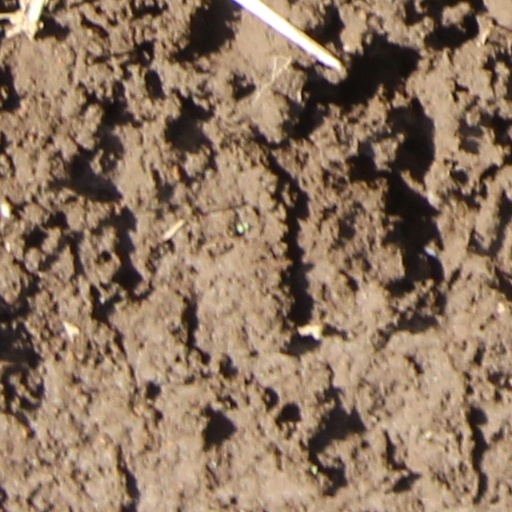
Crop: wheat